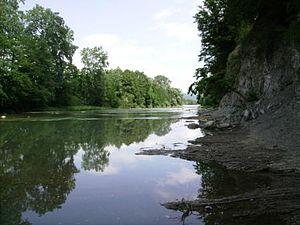
La rivière Pchich est un cours d'eau de Russie et un affluent gauche du Kouban.